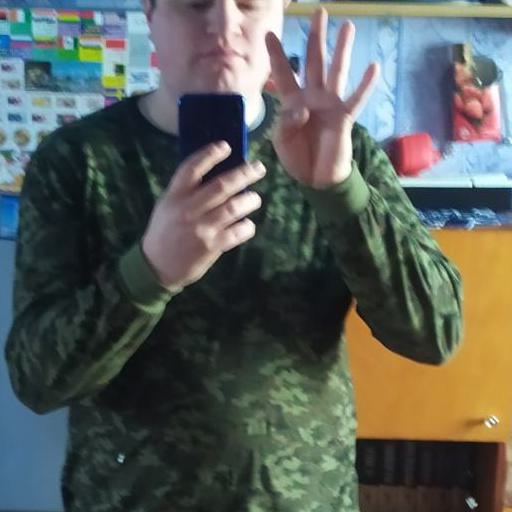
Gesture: no_gesture